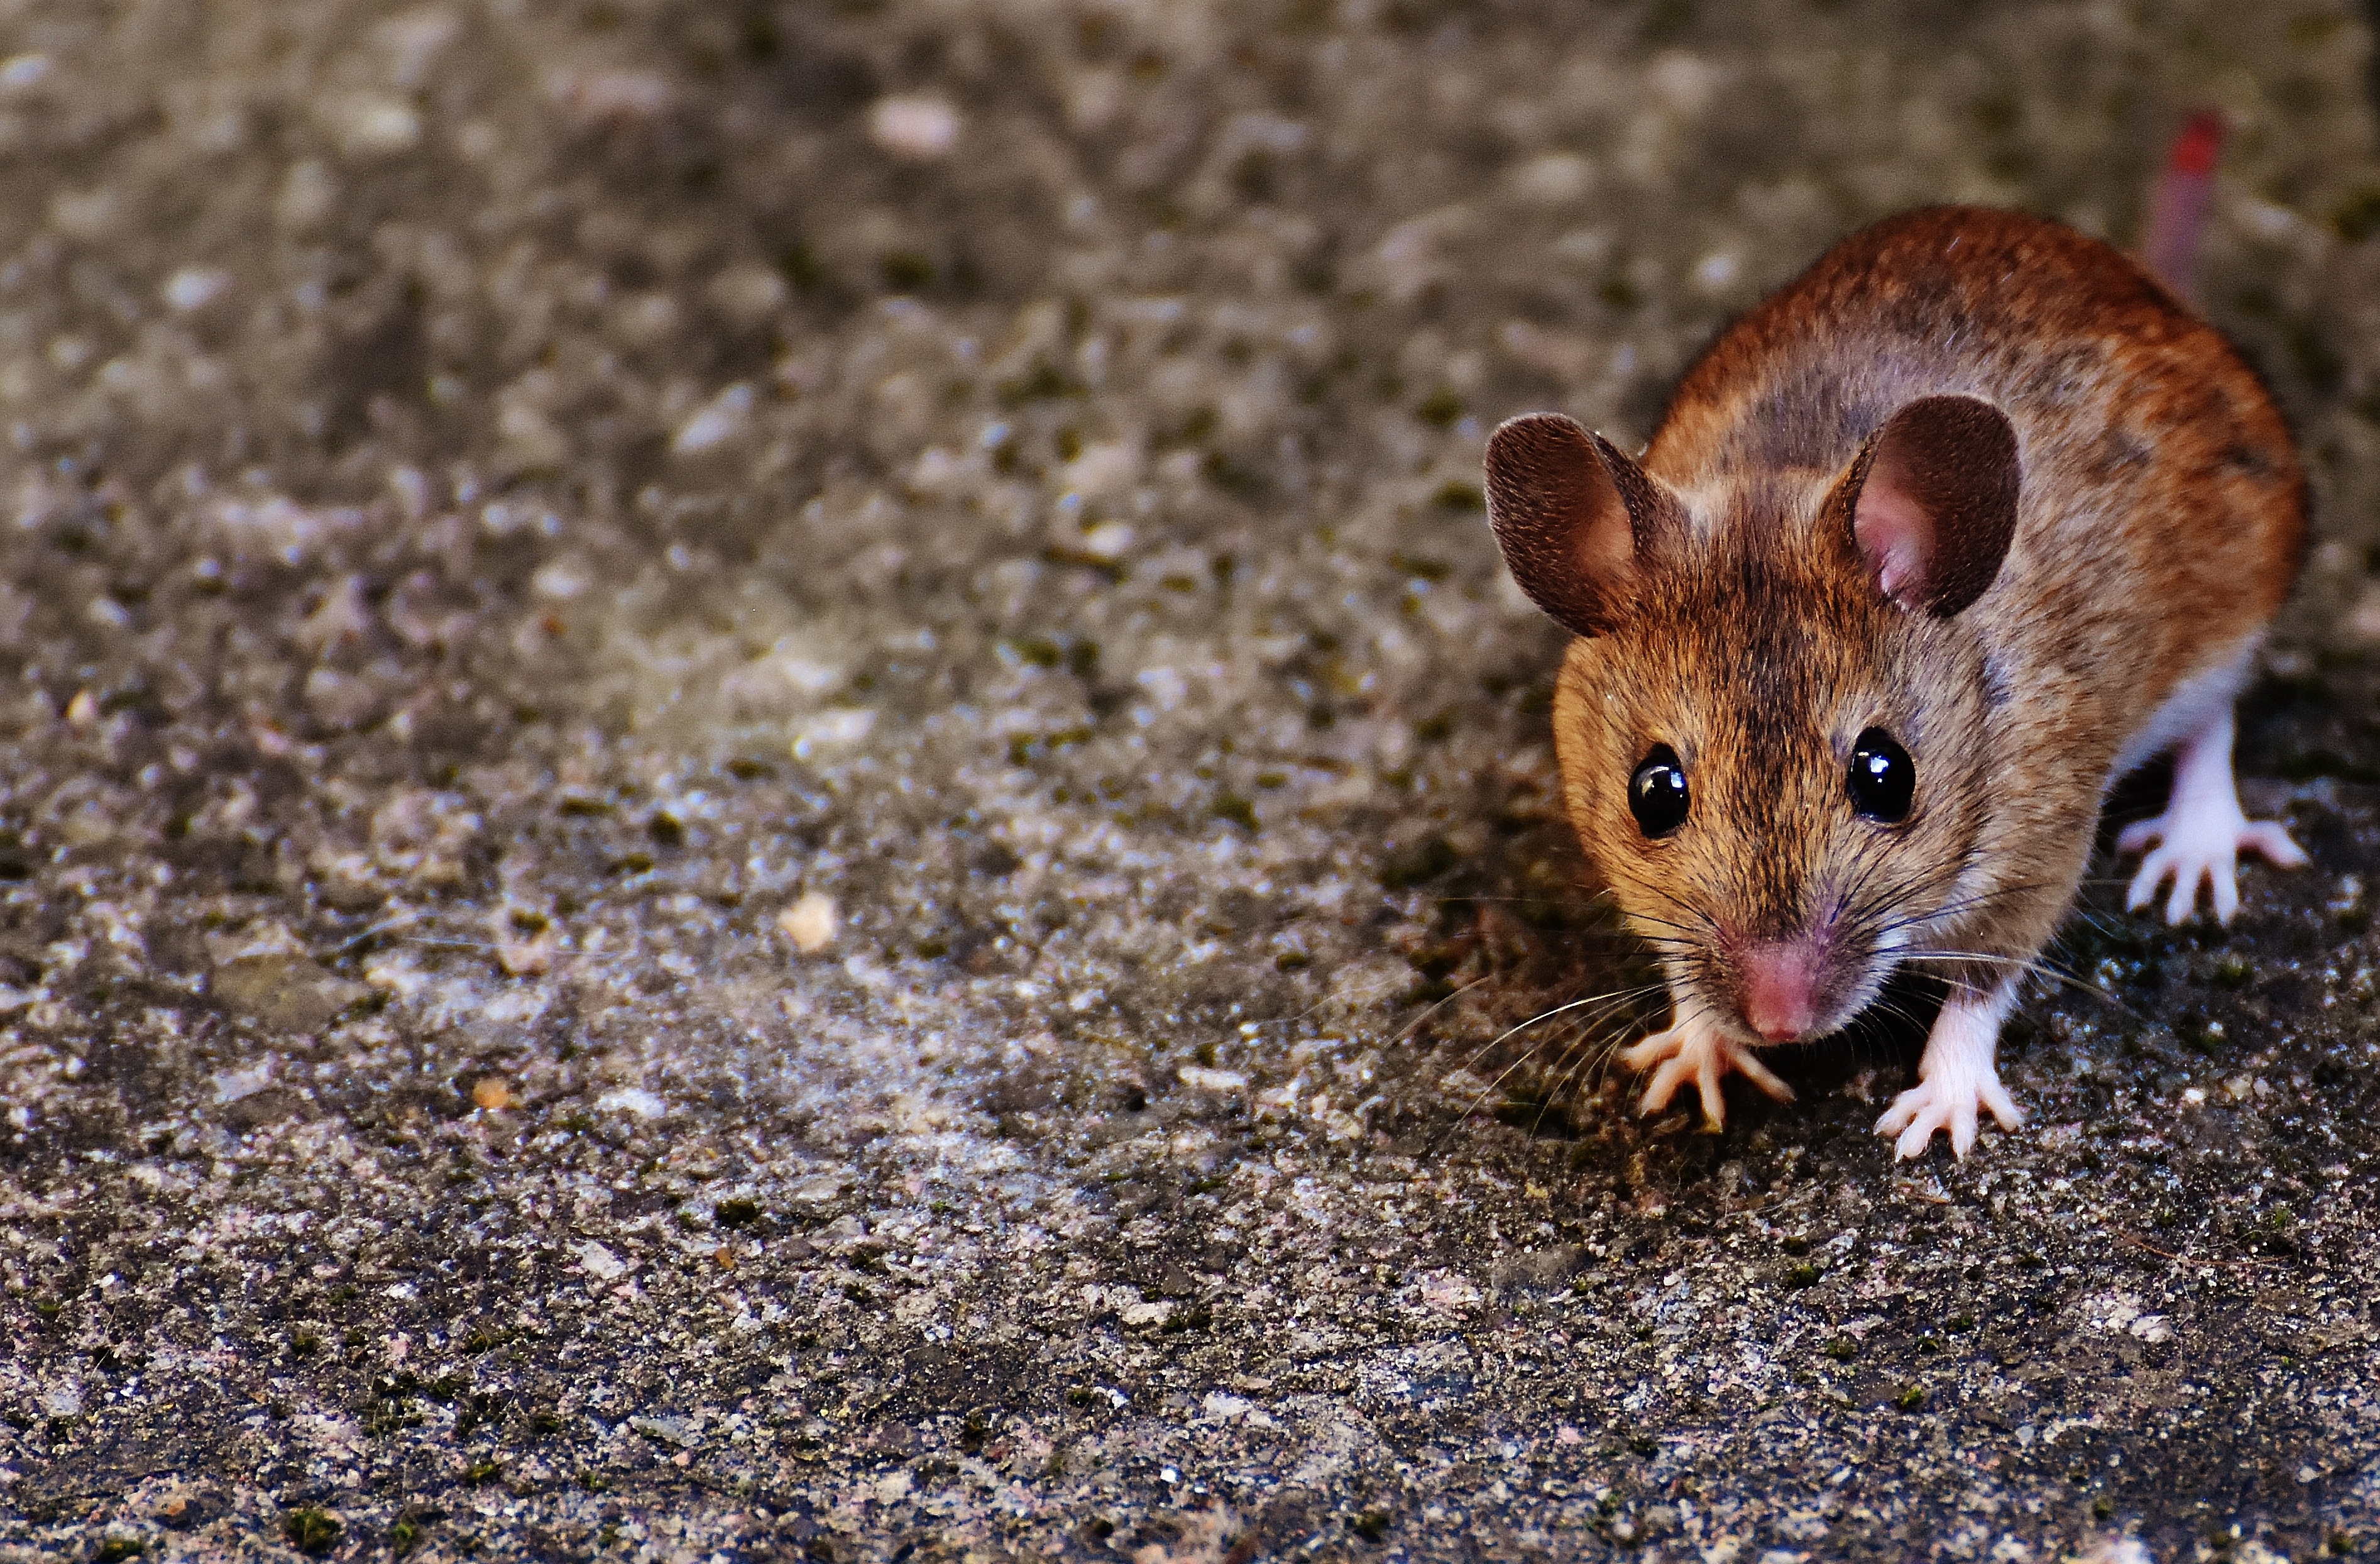
nature, sweet, mouse, animal, cute, wildlife, fur, small, brown, mammal, rodent, fauna, rat, whiskers, vertebrate, funny, nager, pest, mice, button eyes, wood mouse, apodemus sylvaticus, muroidea, muridae